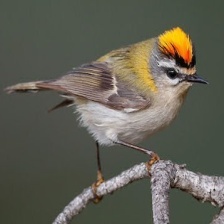
Species: COMMON FIRECREST
Scientific name: REGULUS IGNICAPILLA